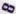
Number: 8